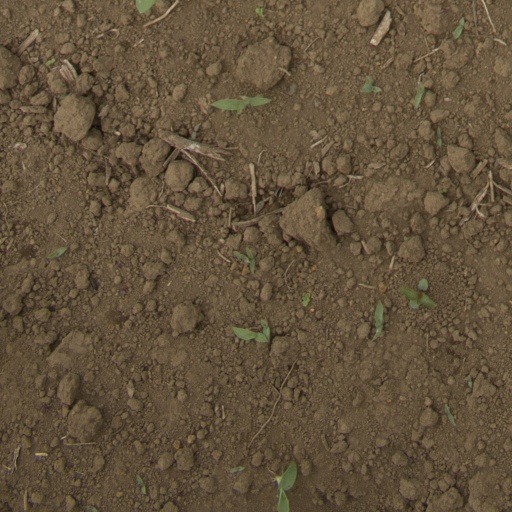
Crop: Jerusalem artichoke